Cactus

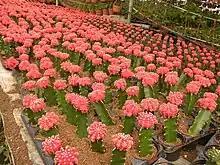
Grafted forms of "Gymnocalycium mihanovichii" grown in Israel

All cacti are included in Appendix II of the Convention on International Trade in Endangered Species of Wild Fauna and Flora (CITES), which "lists species that are not necessarily now threatened with extinction but that may become so unless trade is closely controlled." Control is exercised by making international trade in most specimens of cacti illegal unless permits have been issued, at least for exports. Some exceptions are allowed, e.g., for "naturalized or artificially propagated plants". Some cacti, such as all "Ariocarpus" and "Discocactus" species, are included in the more restrictive Appendix I, used for the "most endangered" species. These may only be moved between countries for non-commercial purposes, and only then when accompanied by both export and import permits.